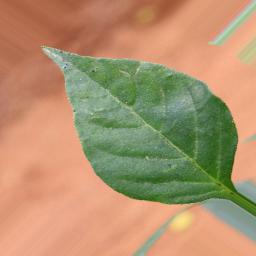
Label: healthy